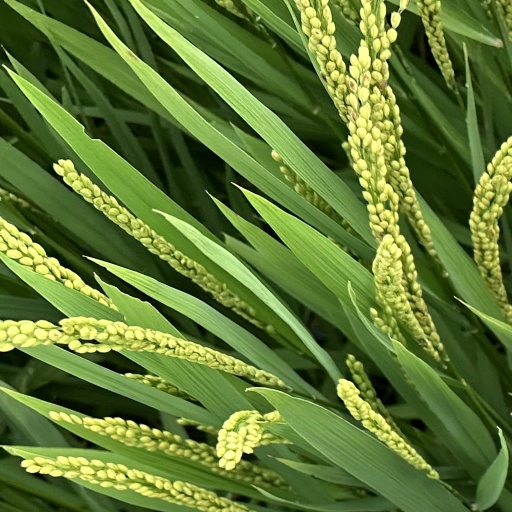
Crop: rice